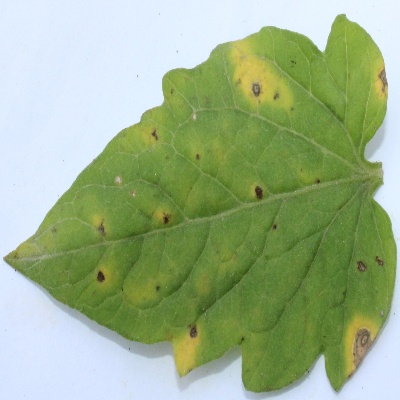
Crop: Tomato
Condition: septoria leaf spot